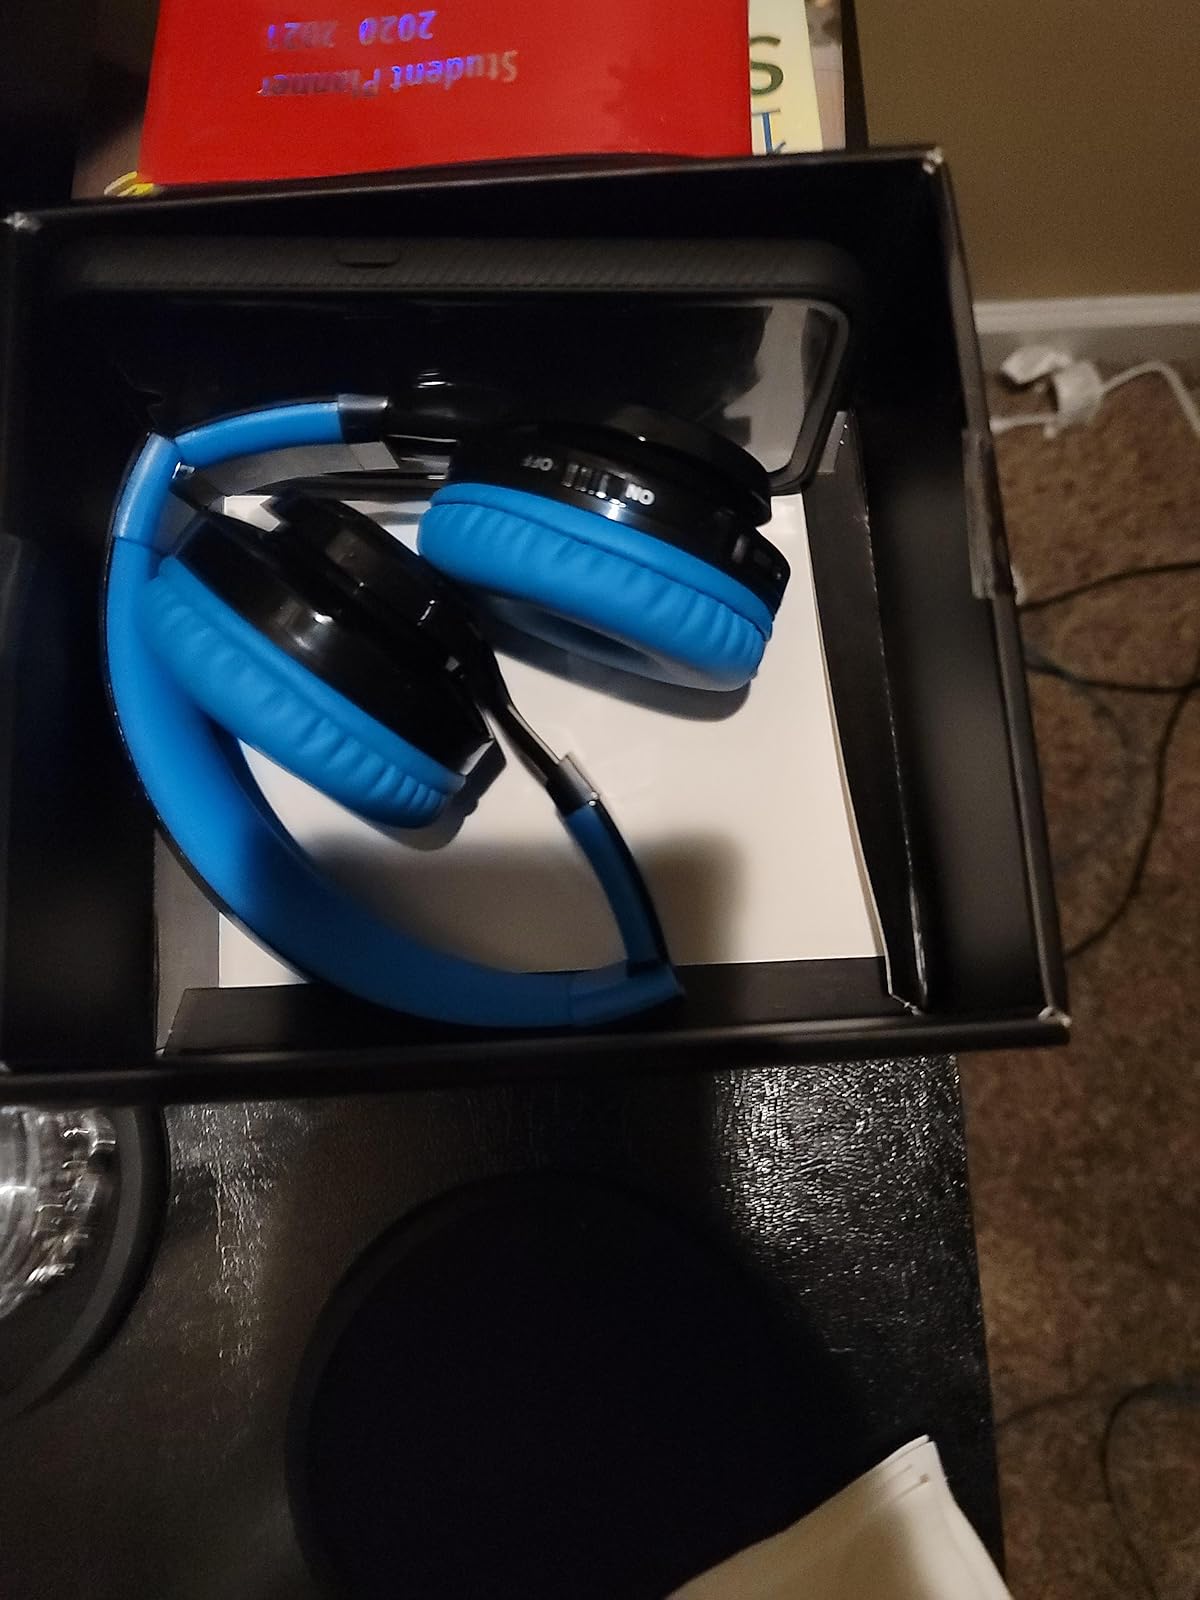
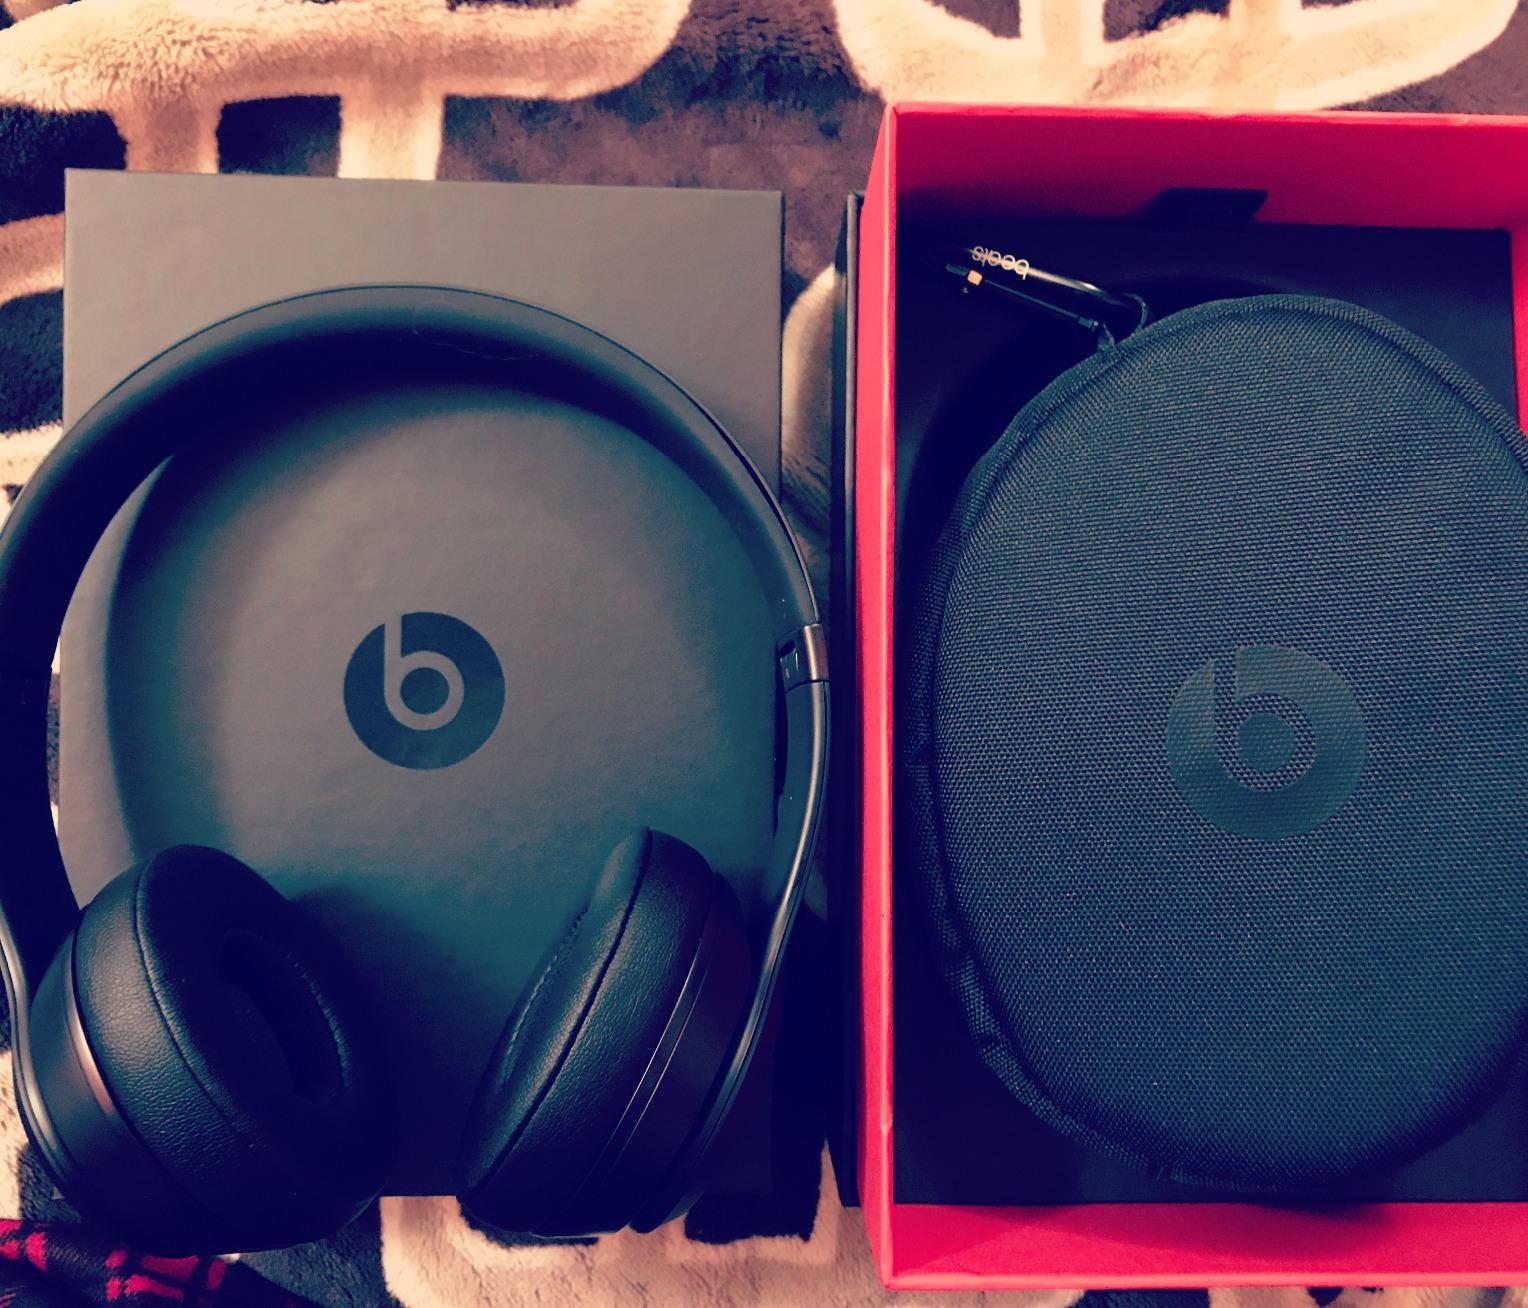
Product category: headphones
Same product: no